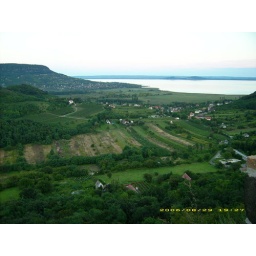
Lake Balaton, the biggest lake in Europe. View from castle Szigliget to northeast.